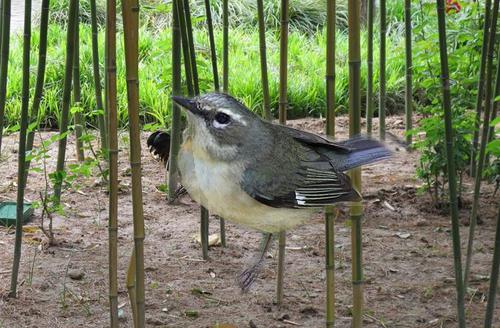
Bird species: Black_throated_Blue_Warbler
Bird type: landbird
Background: land